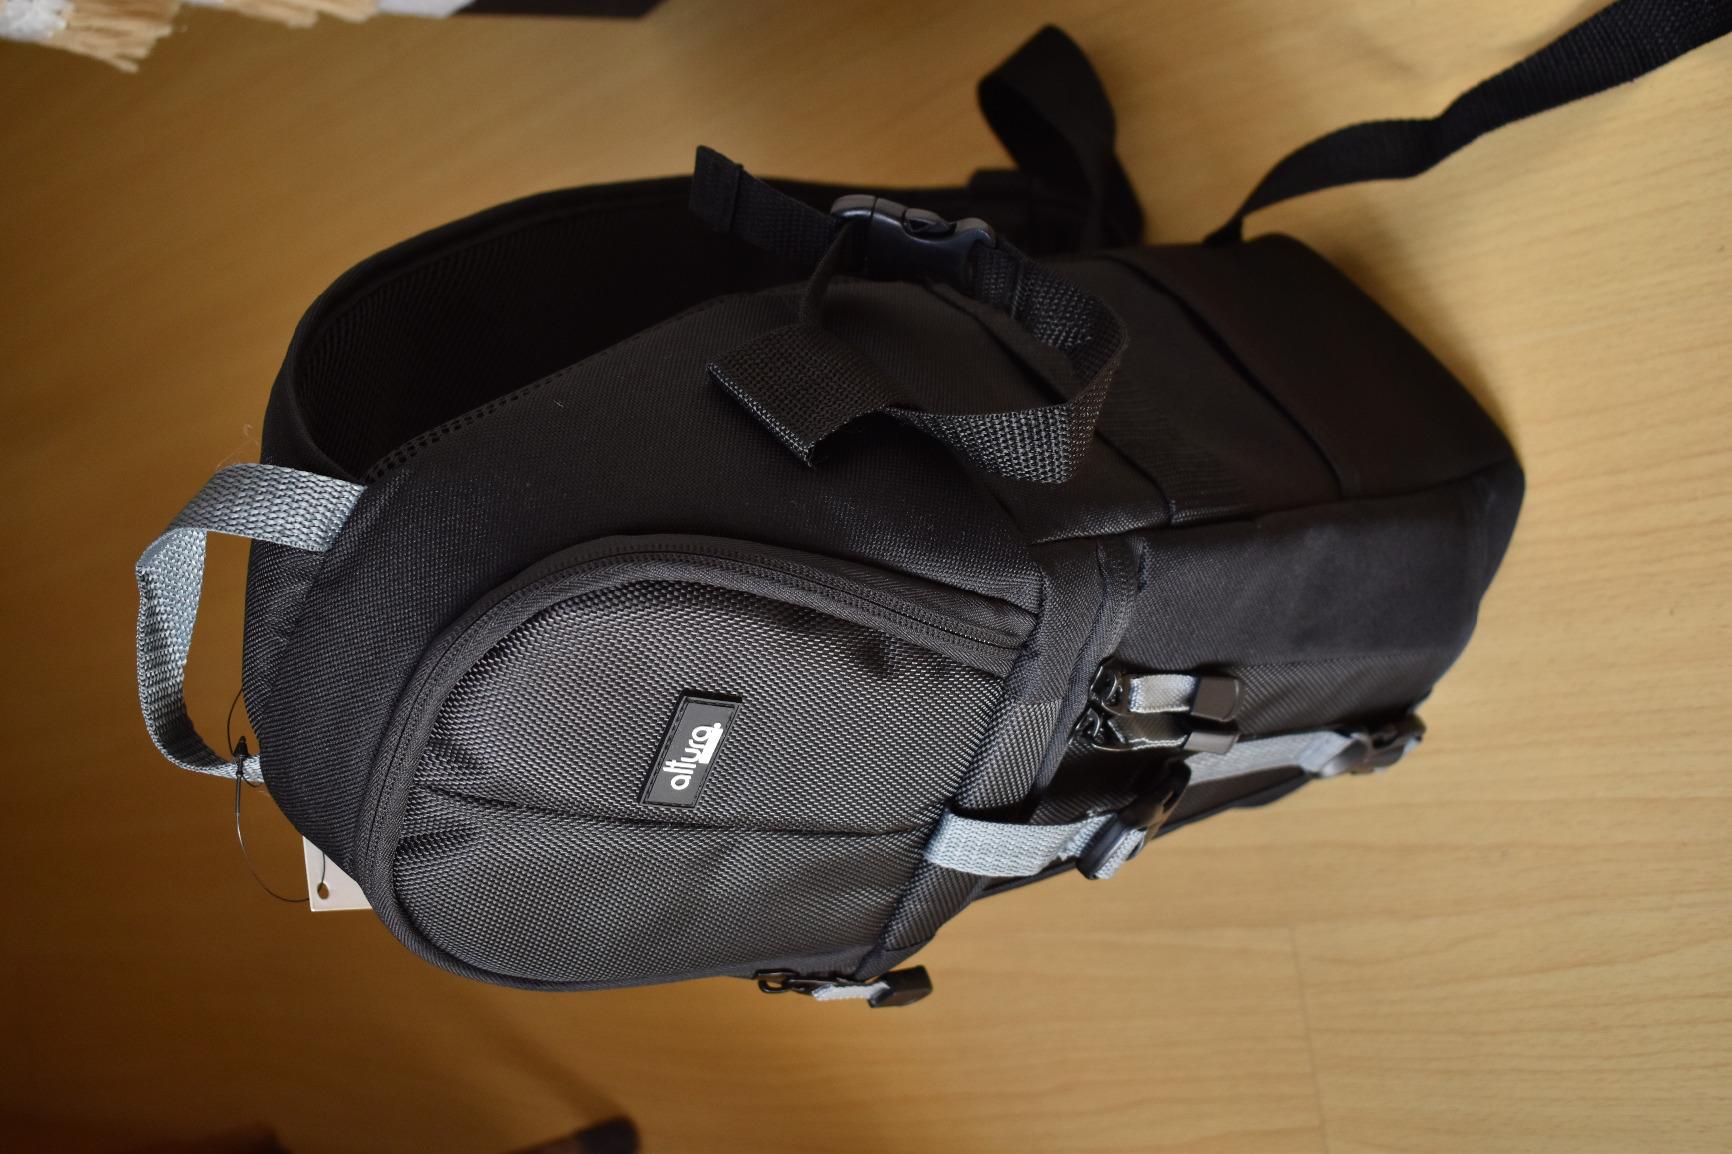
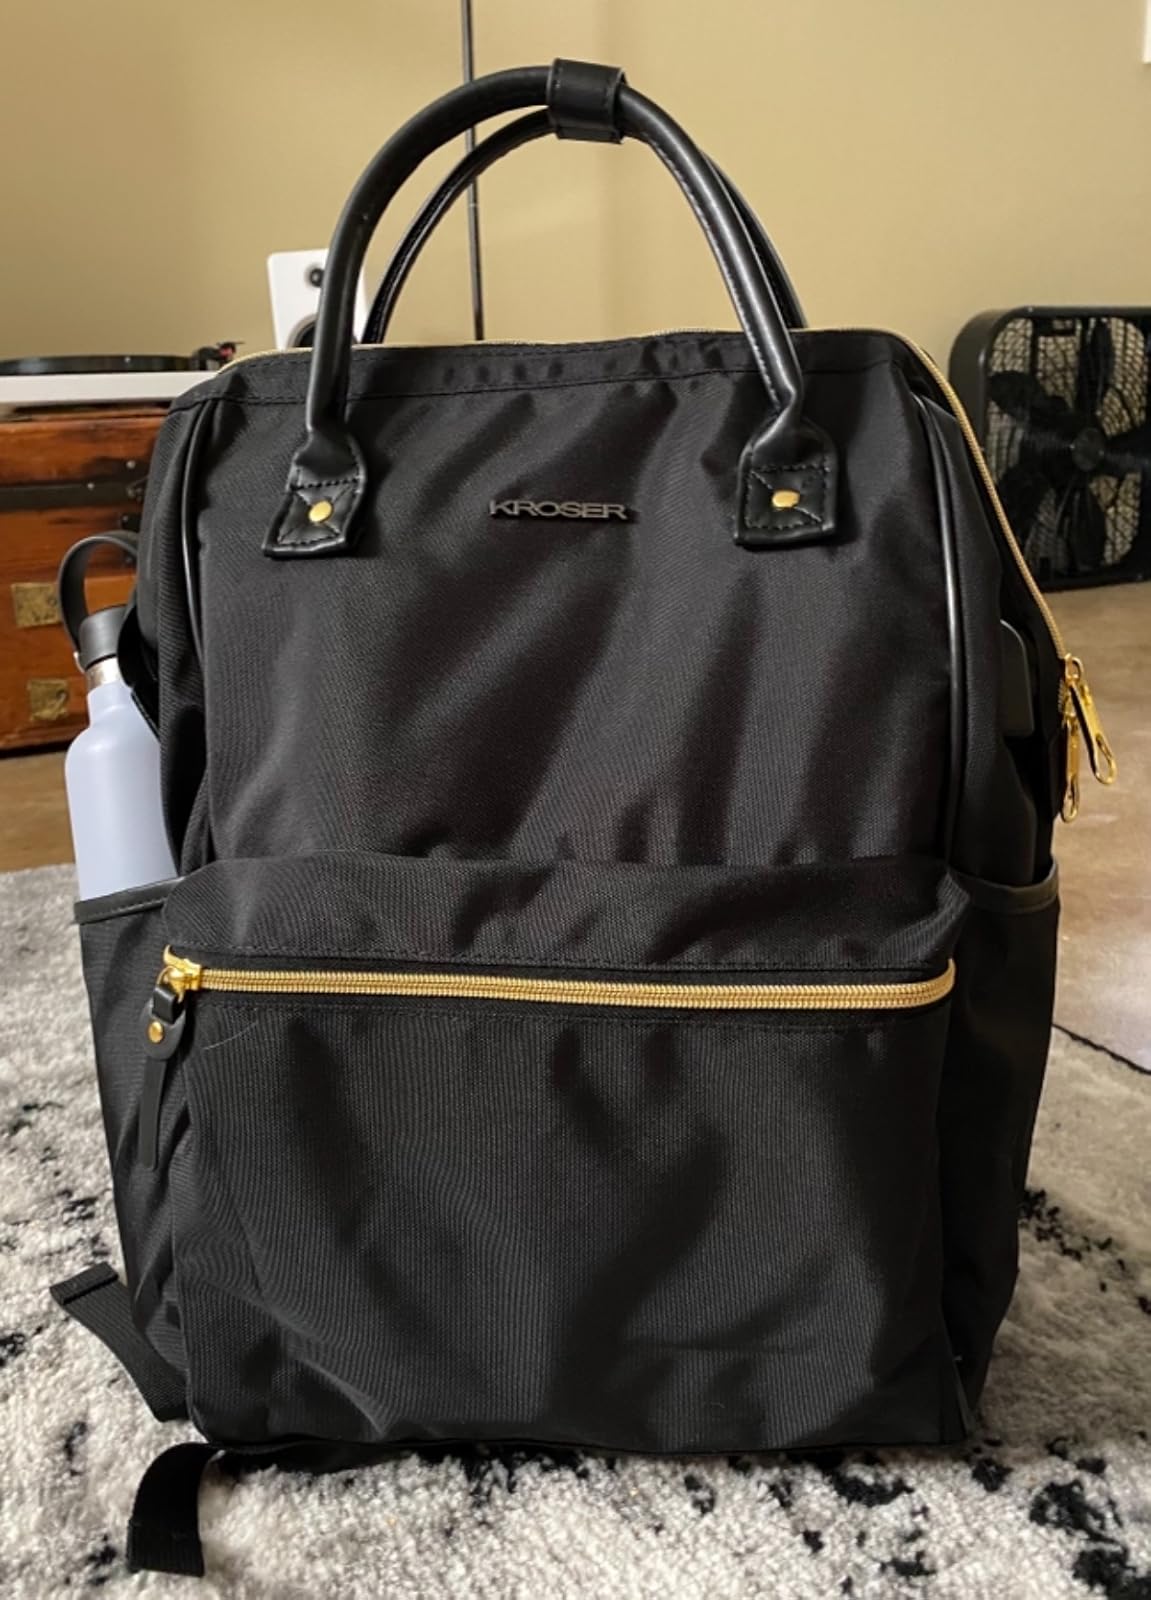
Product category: bag
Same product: no